Jan Scherman

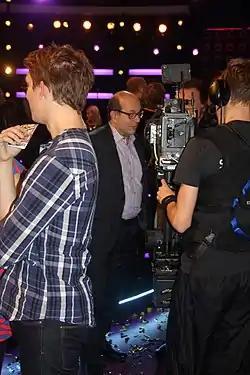
Jan Scherman in November 2011

Jan Olof Scherman (born 21 June 1950) is a Swedish journalist and previously CEO for the Sweden-based TV company TV4 AB. He is also second cousin of the recording artist Cat Stevens.